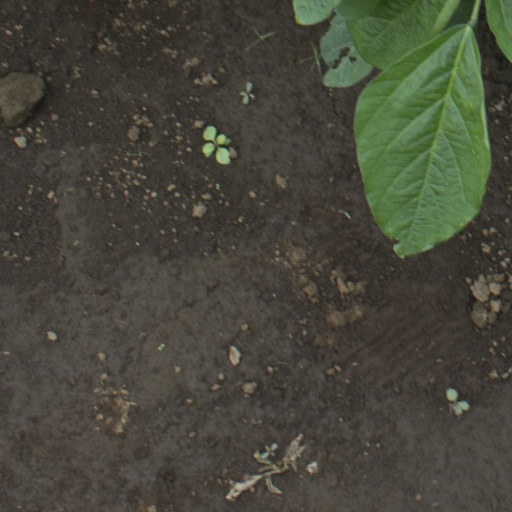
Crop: soybean